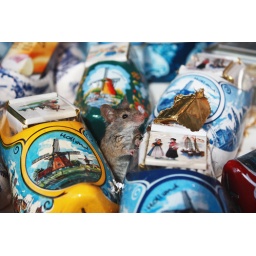
This little mouse was eating all the chocolate in a shop window, really cute ^^